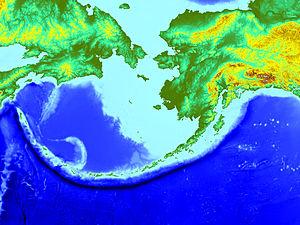
La fosse des Aléoutiennes est une fosse océanique de la croûte terrestre. Elle est catégorisée comme une fosse marginale à l'est mais termine un arc insulaire à l'ouest de l'Alaska. La fosse s'étend sur 3 400 km du nord de la fosse des Kouriles jusqu'au golfe d'Alaska, marquant la frontière où deux plaques tectoniques se rencontrent, une zone de subduction où la plaque pacifique passe sous la plaque nord-américaine. Le point le plus profond de la fosse a été mesuré à 7 822 mètres.